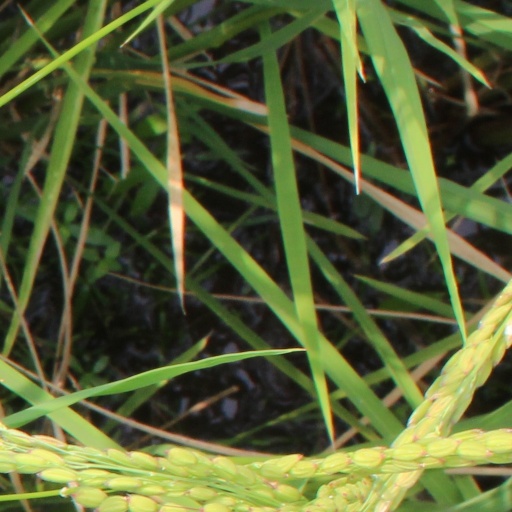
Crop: rice